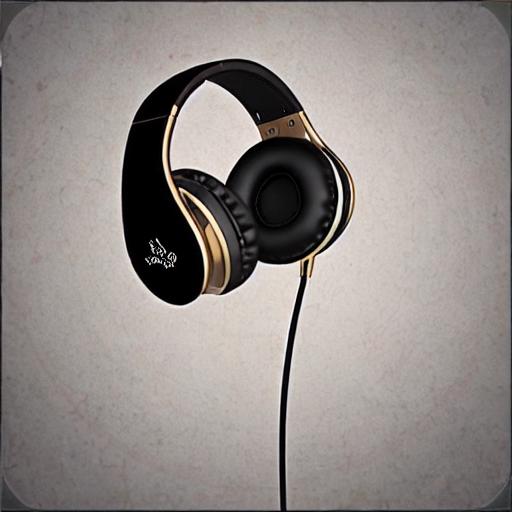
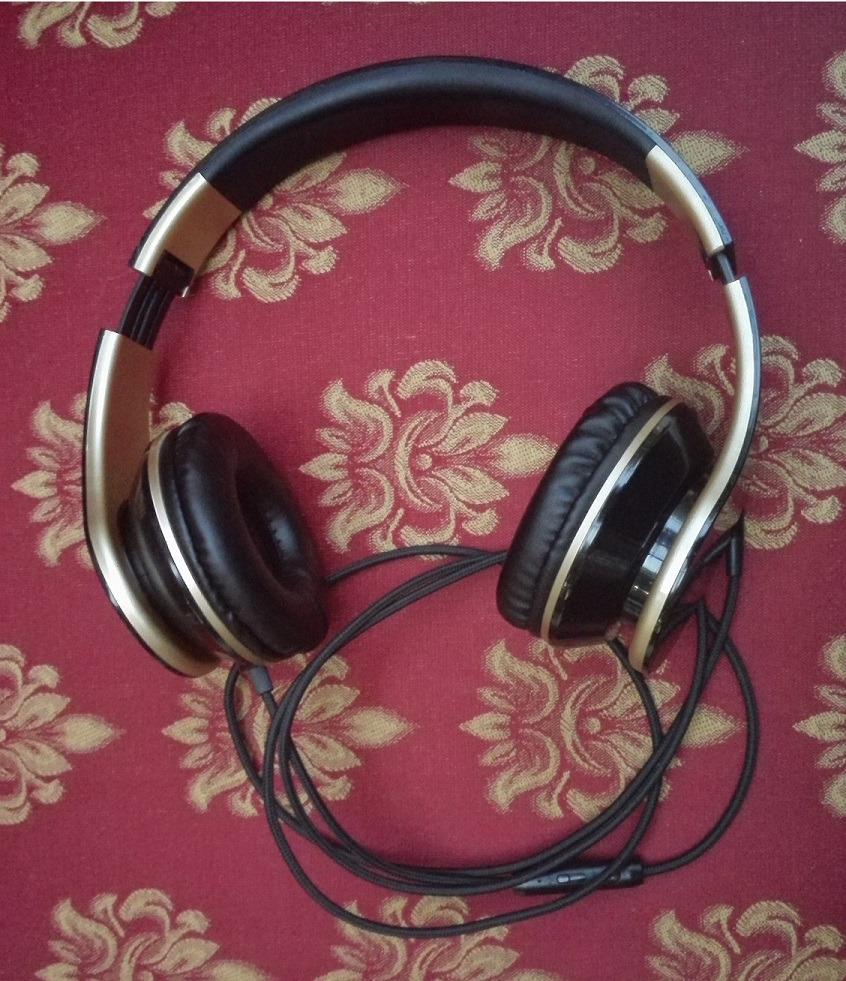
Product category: headphones
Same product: no